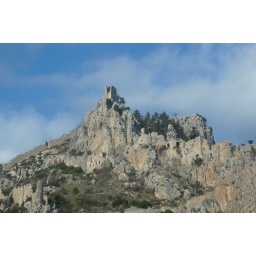
St Hillarion a rock fort that the soldiers used to station in and defend the coast